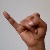
The image shows a hand gesture representing the letter 'J' in Indian Sign Language.